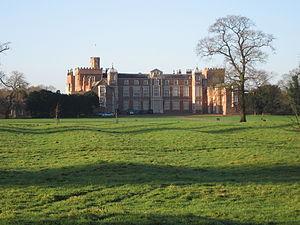
Cette liste des musées du East Riding of Yorkshire contient des musées qui sont définis dans ce contexte comme des institutions qui recueillent et soignent des objets d'intérêt culturel, artistique, scientifique ou historique. leurs collections ou expositions connexes disponibles pour la consultation publique. Sont également inclus les galeries d'art à but non lucratif et les galeries d'art universitaires. Les musées virtuels ne sont pas inclus.